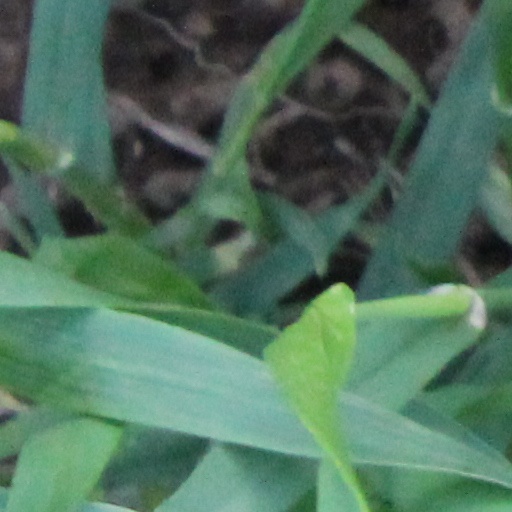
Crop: wheat